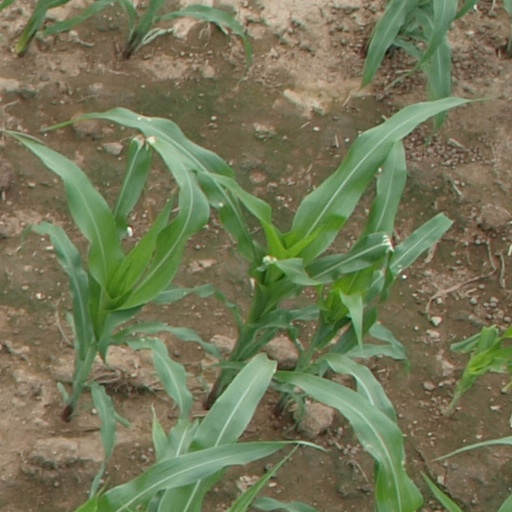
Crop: maize; corn